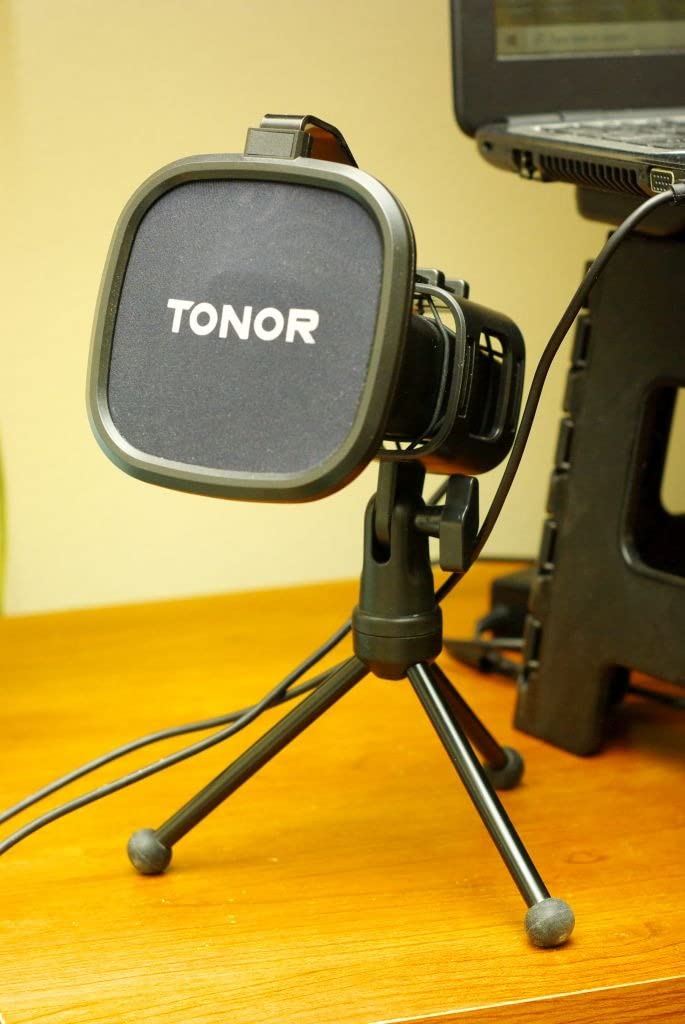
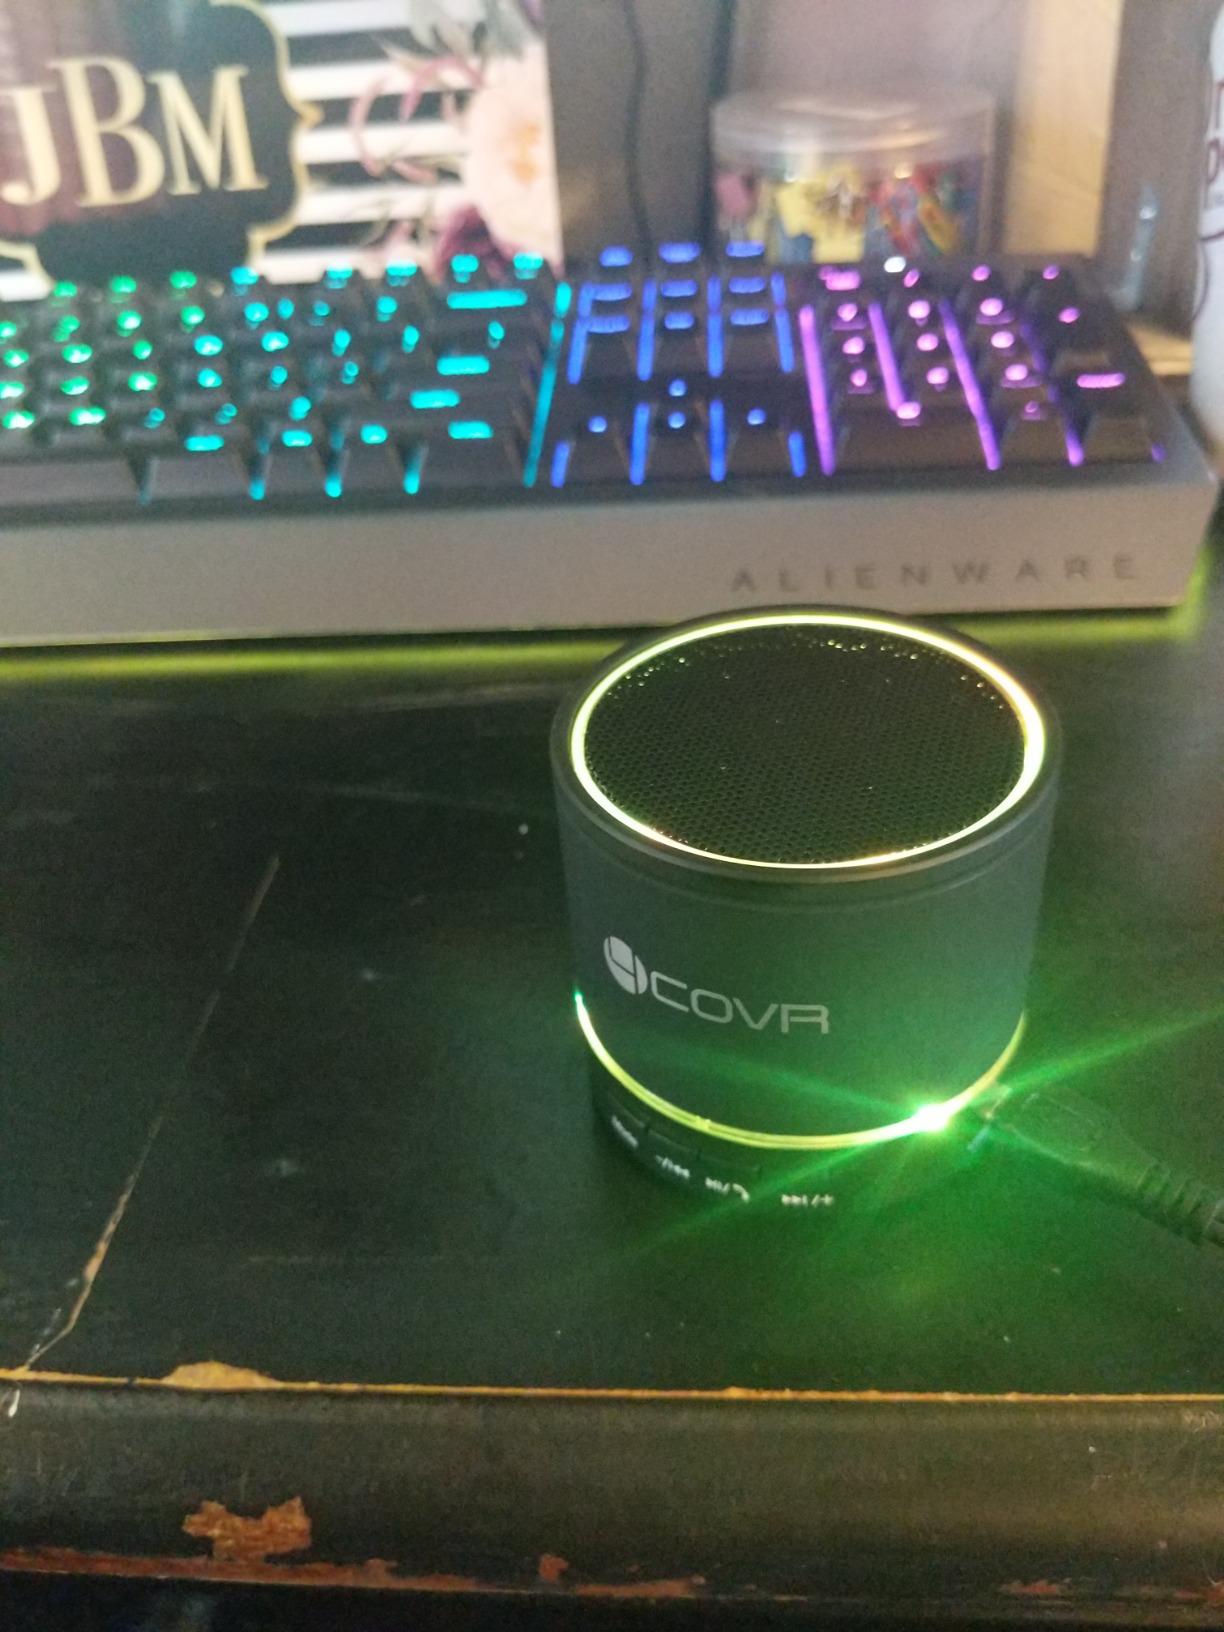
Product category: microphone
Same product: no